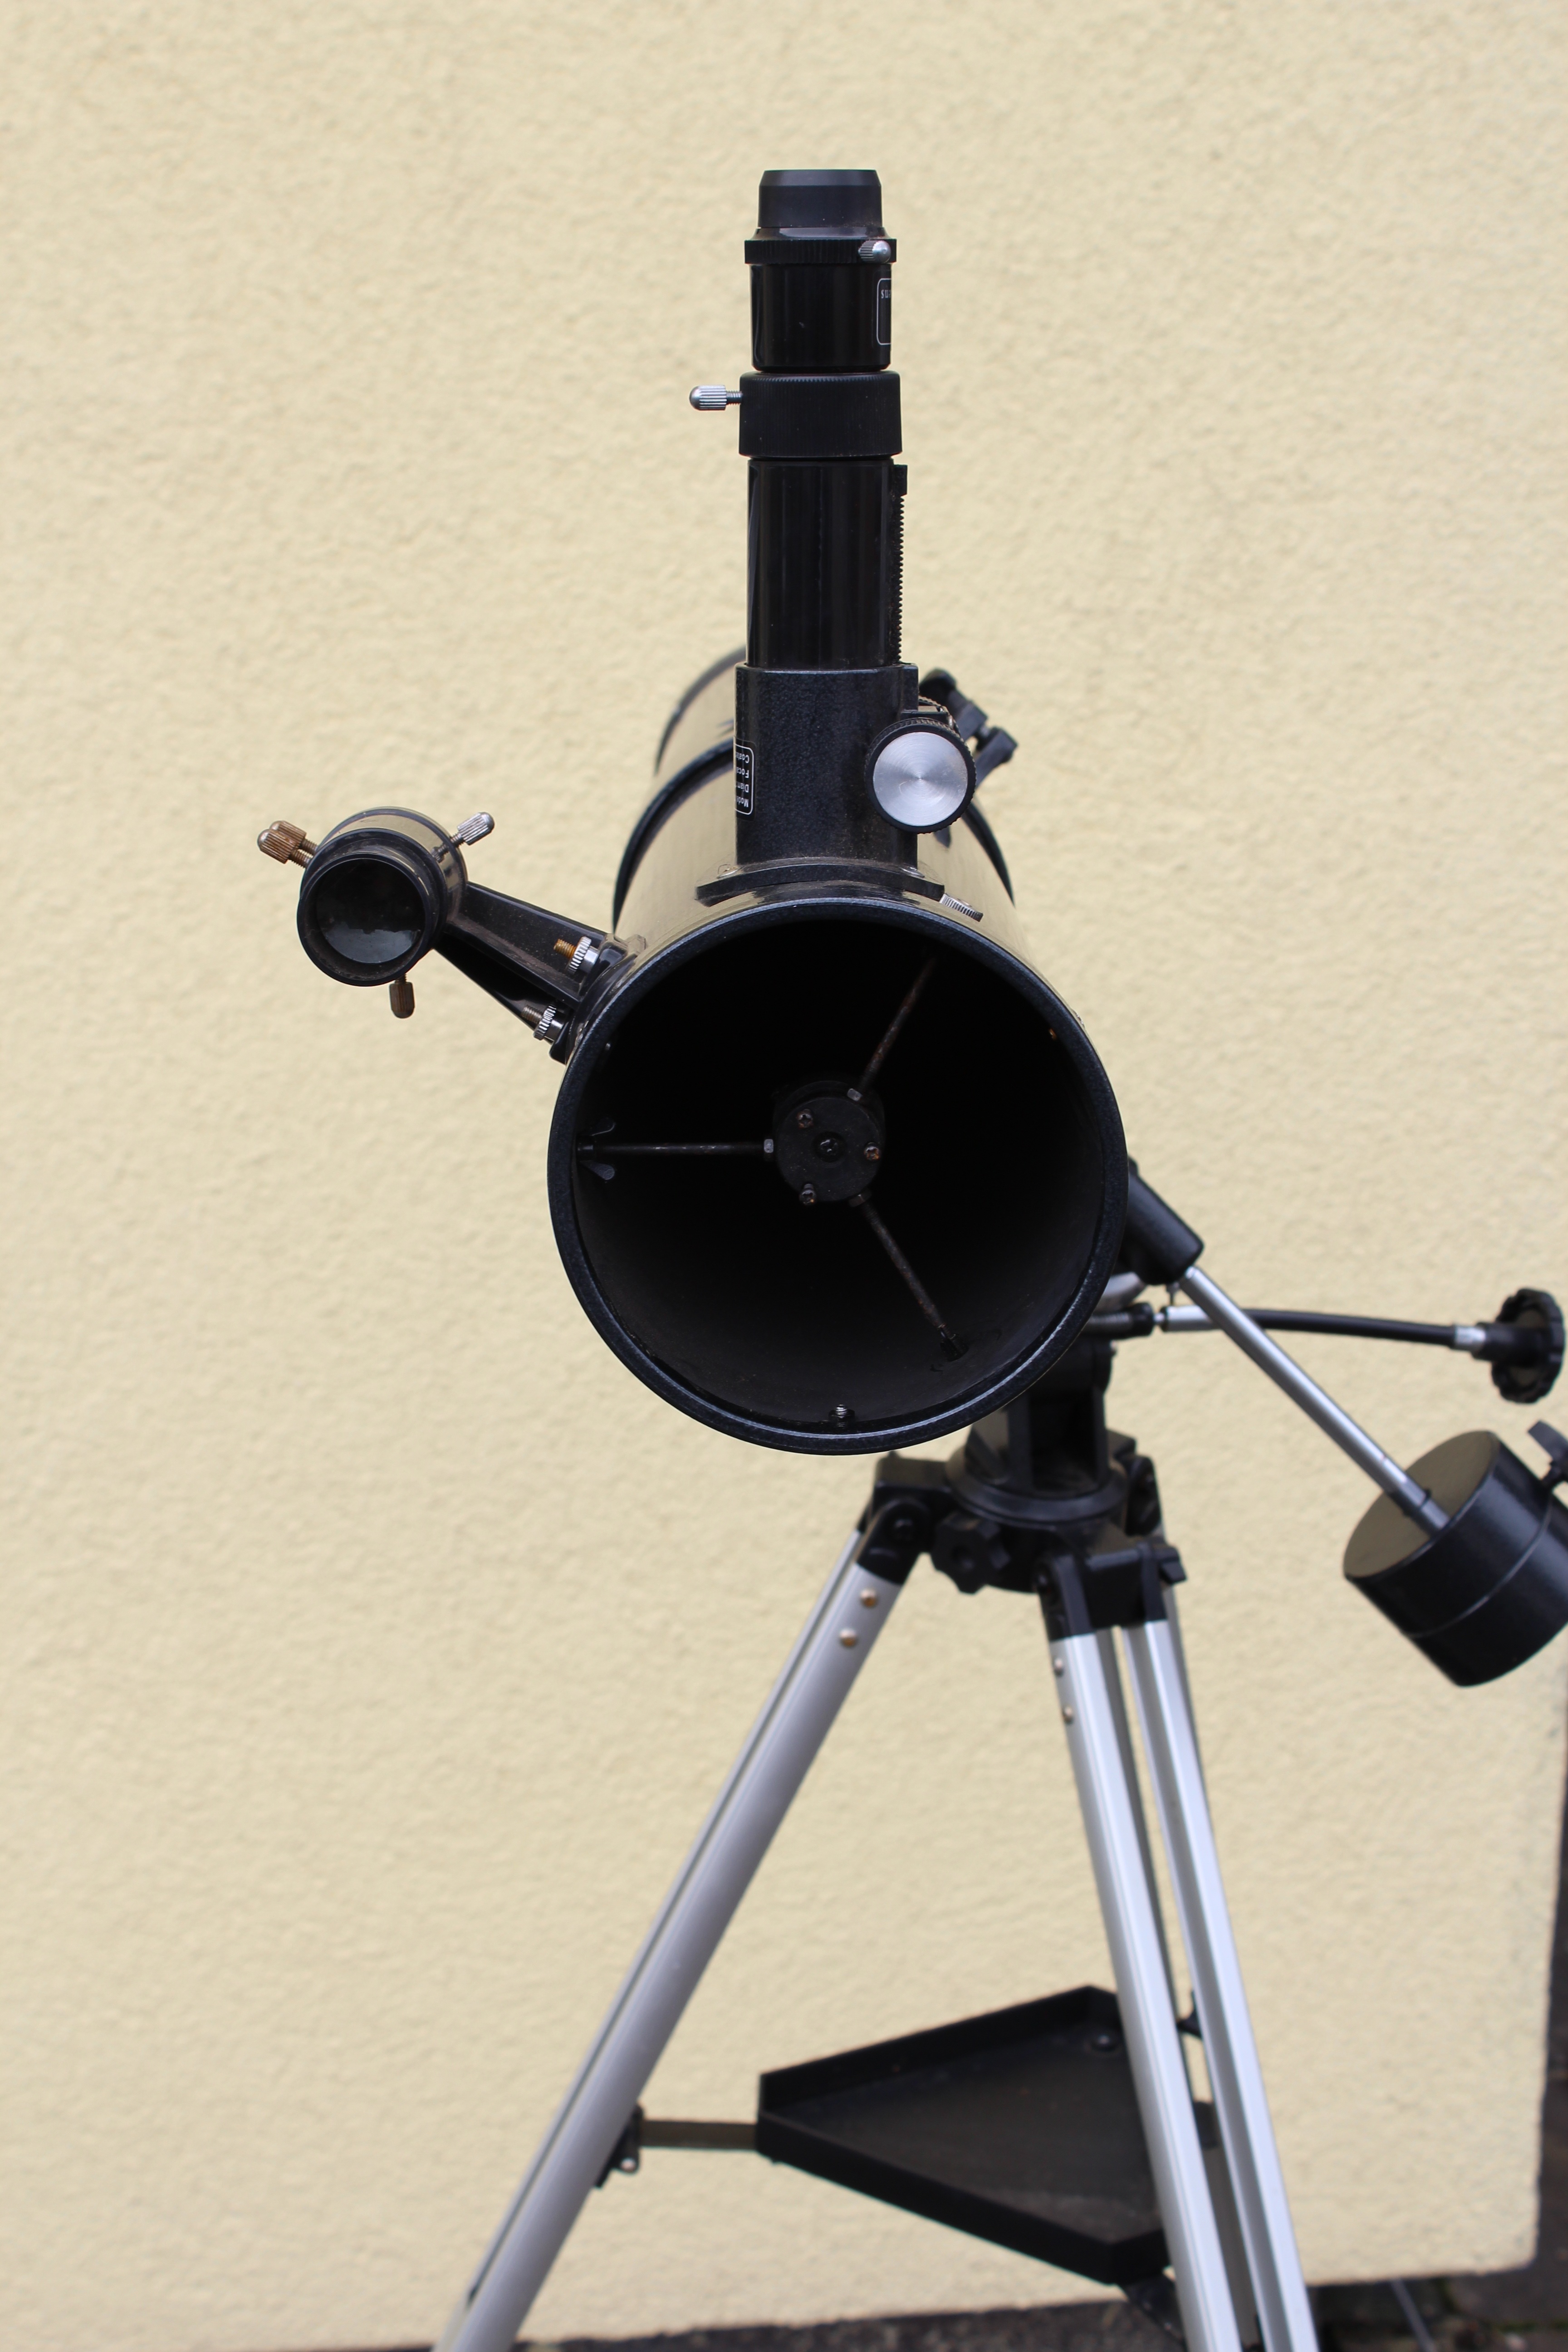
watch, sky, technology, star, view, lookout, telescope, distance, lighting, optics, astrology, product, vision, overview, outlook, wide, goes, planet, viewpoint, search, distant, binoculars, distant view, foresight, by looking, eyepiece, camera accessory, optical instrument